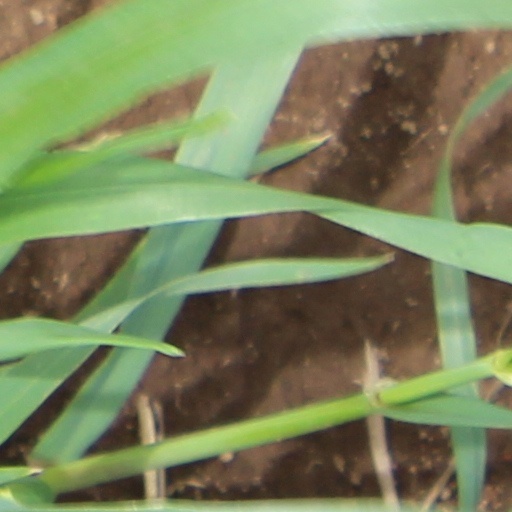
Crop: wheat